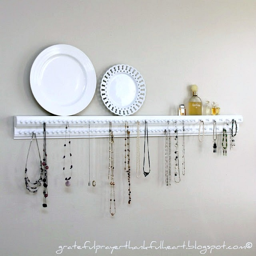
no more hassle with tangled necklaces and bracelets !